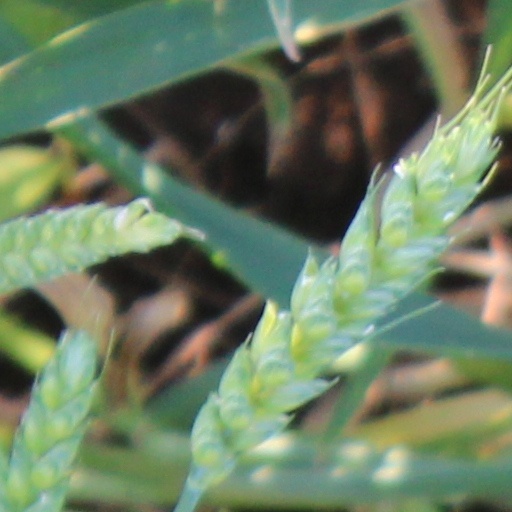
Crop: wheat